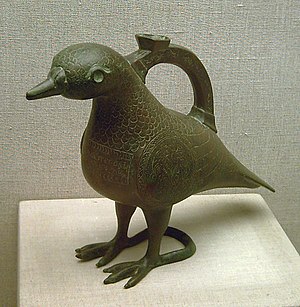
Akvamanile / Galleri
Akvamanile eller aquamanile er kande og fad, der ved den